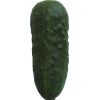
Label: Cucumber 1